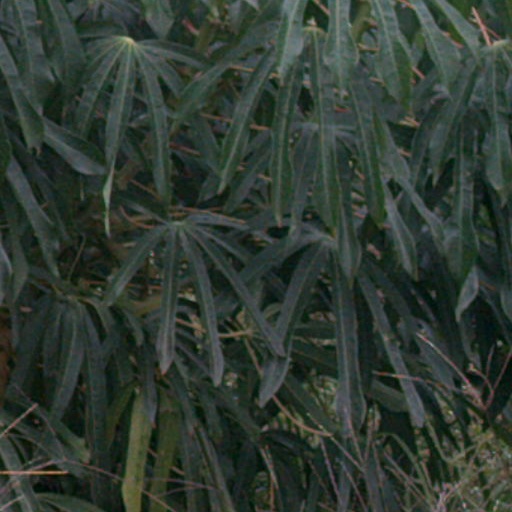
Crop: cassava